Peter Fox (Welsh politician)

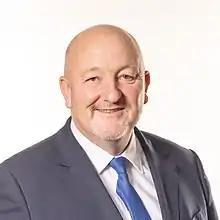
Fox in 2021

Peter Alan Fox OBE (born 24 December 1961) is a British Conservative politician who is the Shadow Cabinet Secretary for Transport and Rural Affairs in the Senedd. Fox was Leader of Monmouthshire County Council from 2008 until May 2021, when he was elected as a Member of the Senedd (MS) for the Monmouth constituency.